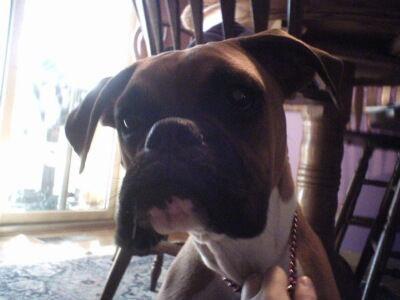
boxer